Isle of Wight

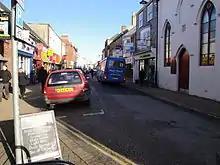
High Street in Newport, the county town

Until the queen's example, the island had been rural, with most people employed in farming, fishing, or boat-building. The boom in tourism, spurred by growing wealth and leisure time and by Victoria's presence, led to the significant urban development of the island's coastal resorts. As one report summarises, "The Queen's regular presence on the island helped put the Isle of Wight 'on the map' as a Victorian holiday and wellness destination ... and her former residence Osborne House is now one of the most visited attractions on the island." While on the island, the queen used a bathing machine that could be wheeled into the water on Osborne Beach; inside the small wooden hut, she could undress and then bathe, without being visible to others. Her machine had a changing room and a WC with plumbing. The refurbished machine is now displayed at the beach.